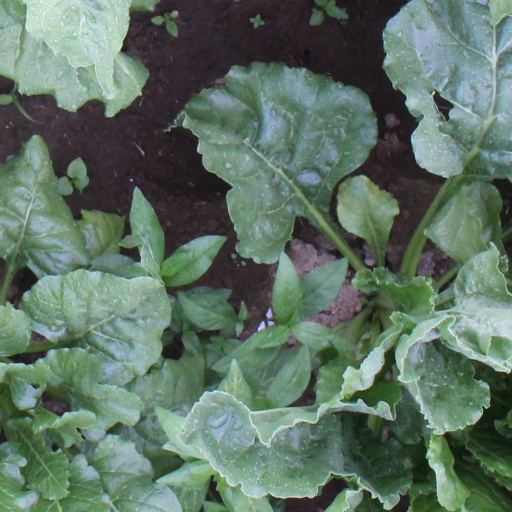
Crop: sugar beet